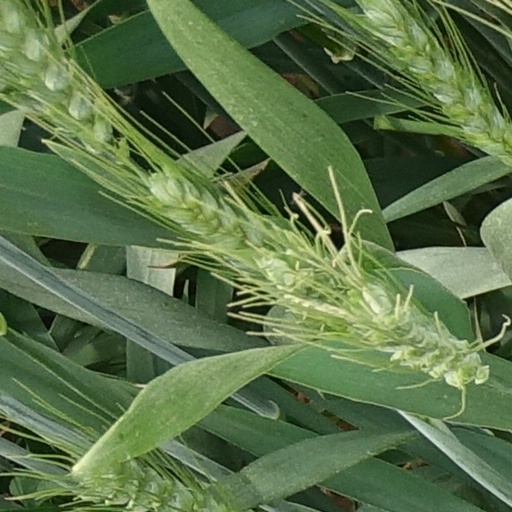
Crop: wheat